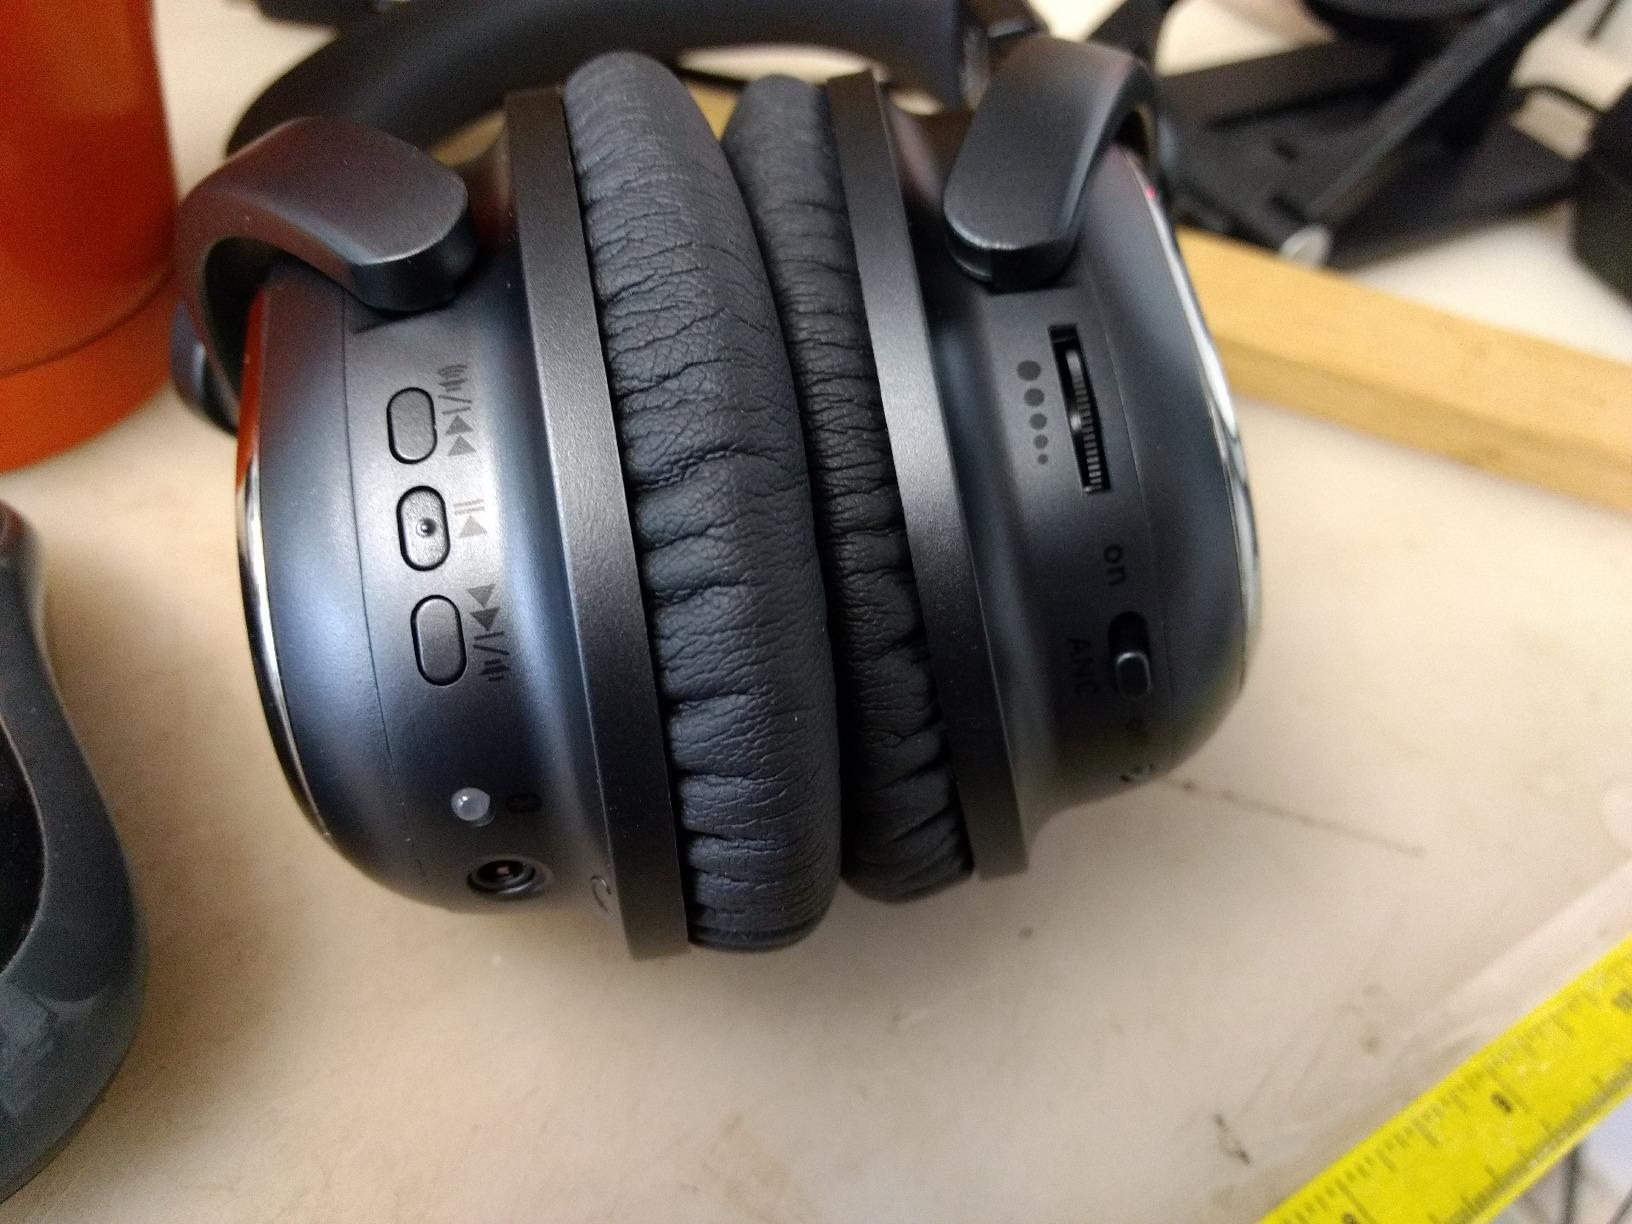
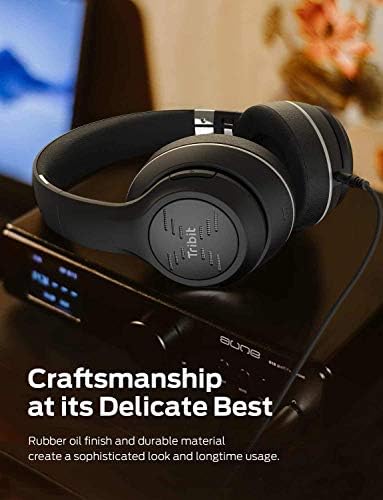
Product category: headphones
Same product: no